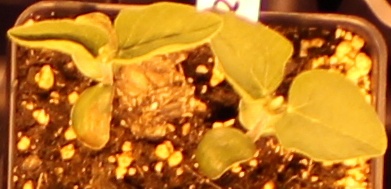
Label: Soybean